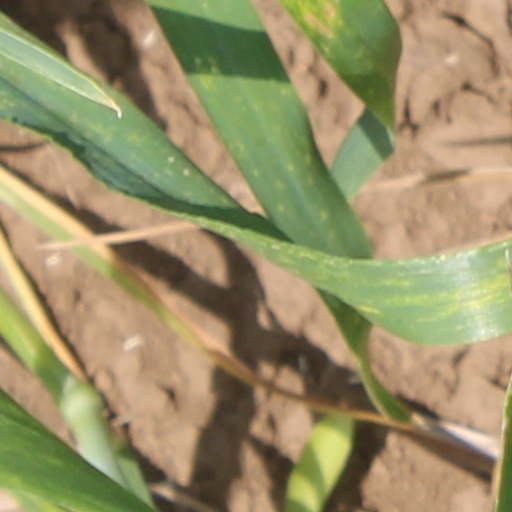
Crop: wheat